Naanayam

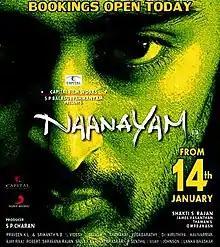
Poster

Naanayam is a 2010 Indian Tamil-language heist thriller film written and directed by Shakti Soundar Rajan in his directorial debut. Produced by Atharsh Capital Film Works, the film stars Prasanna, Sibiraj, S. P. Balasubrahmanyam, Ramya Raj, and debutante Yasmin. The film's songs were composed by James Vasanthan, and the score was by Thaman. The film released on 14 January 2010 to mixed reviews. It marked the last Tamil film of Ramya Raj.